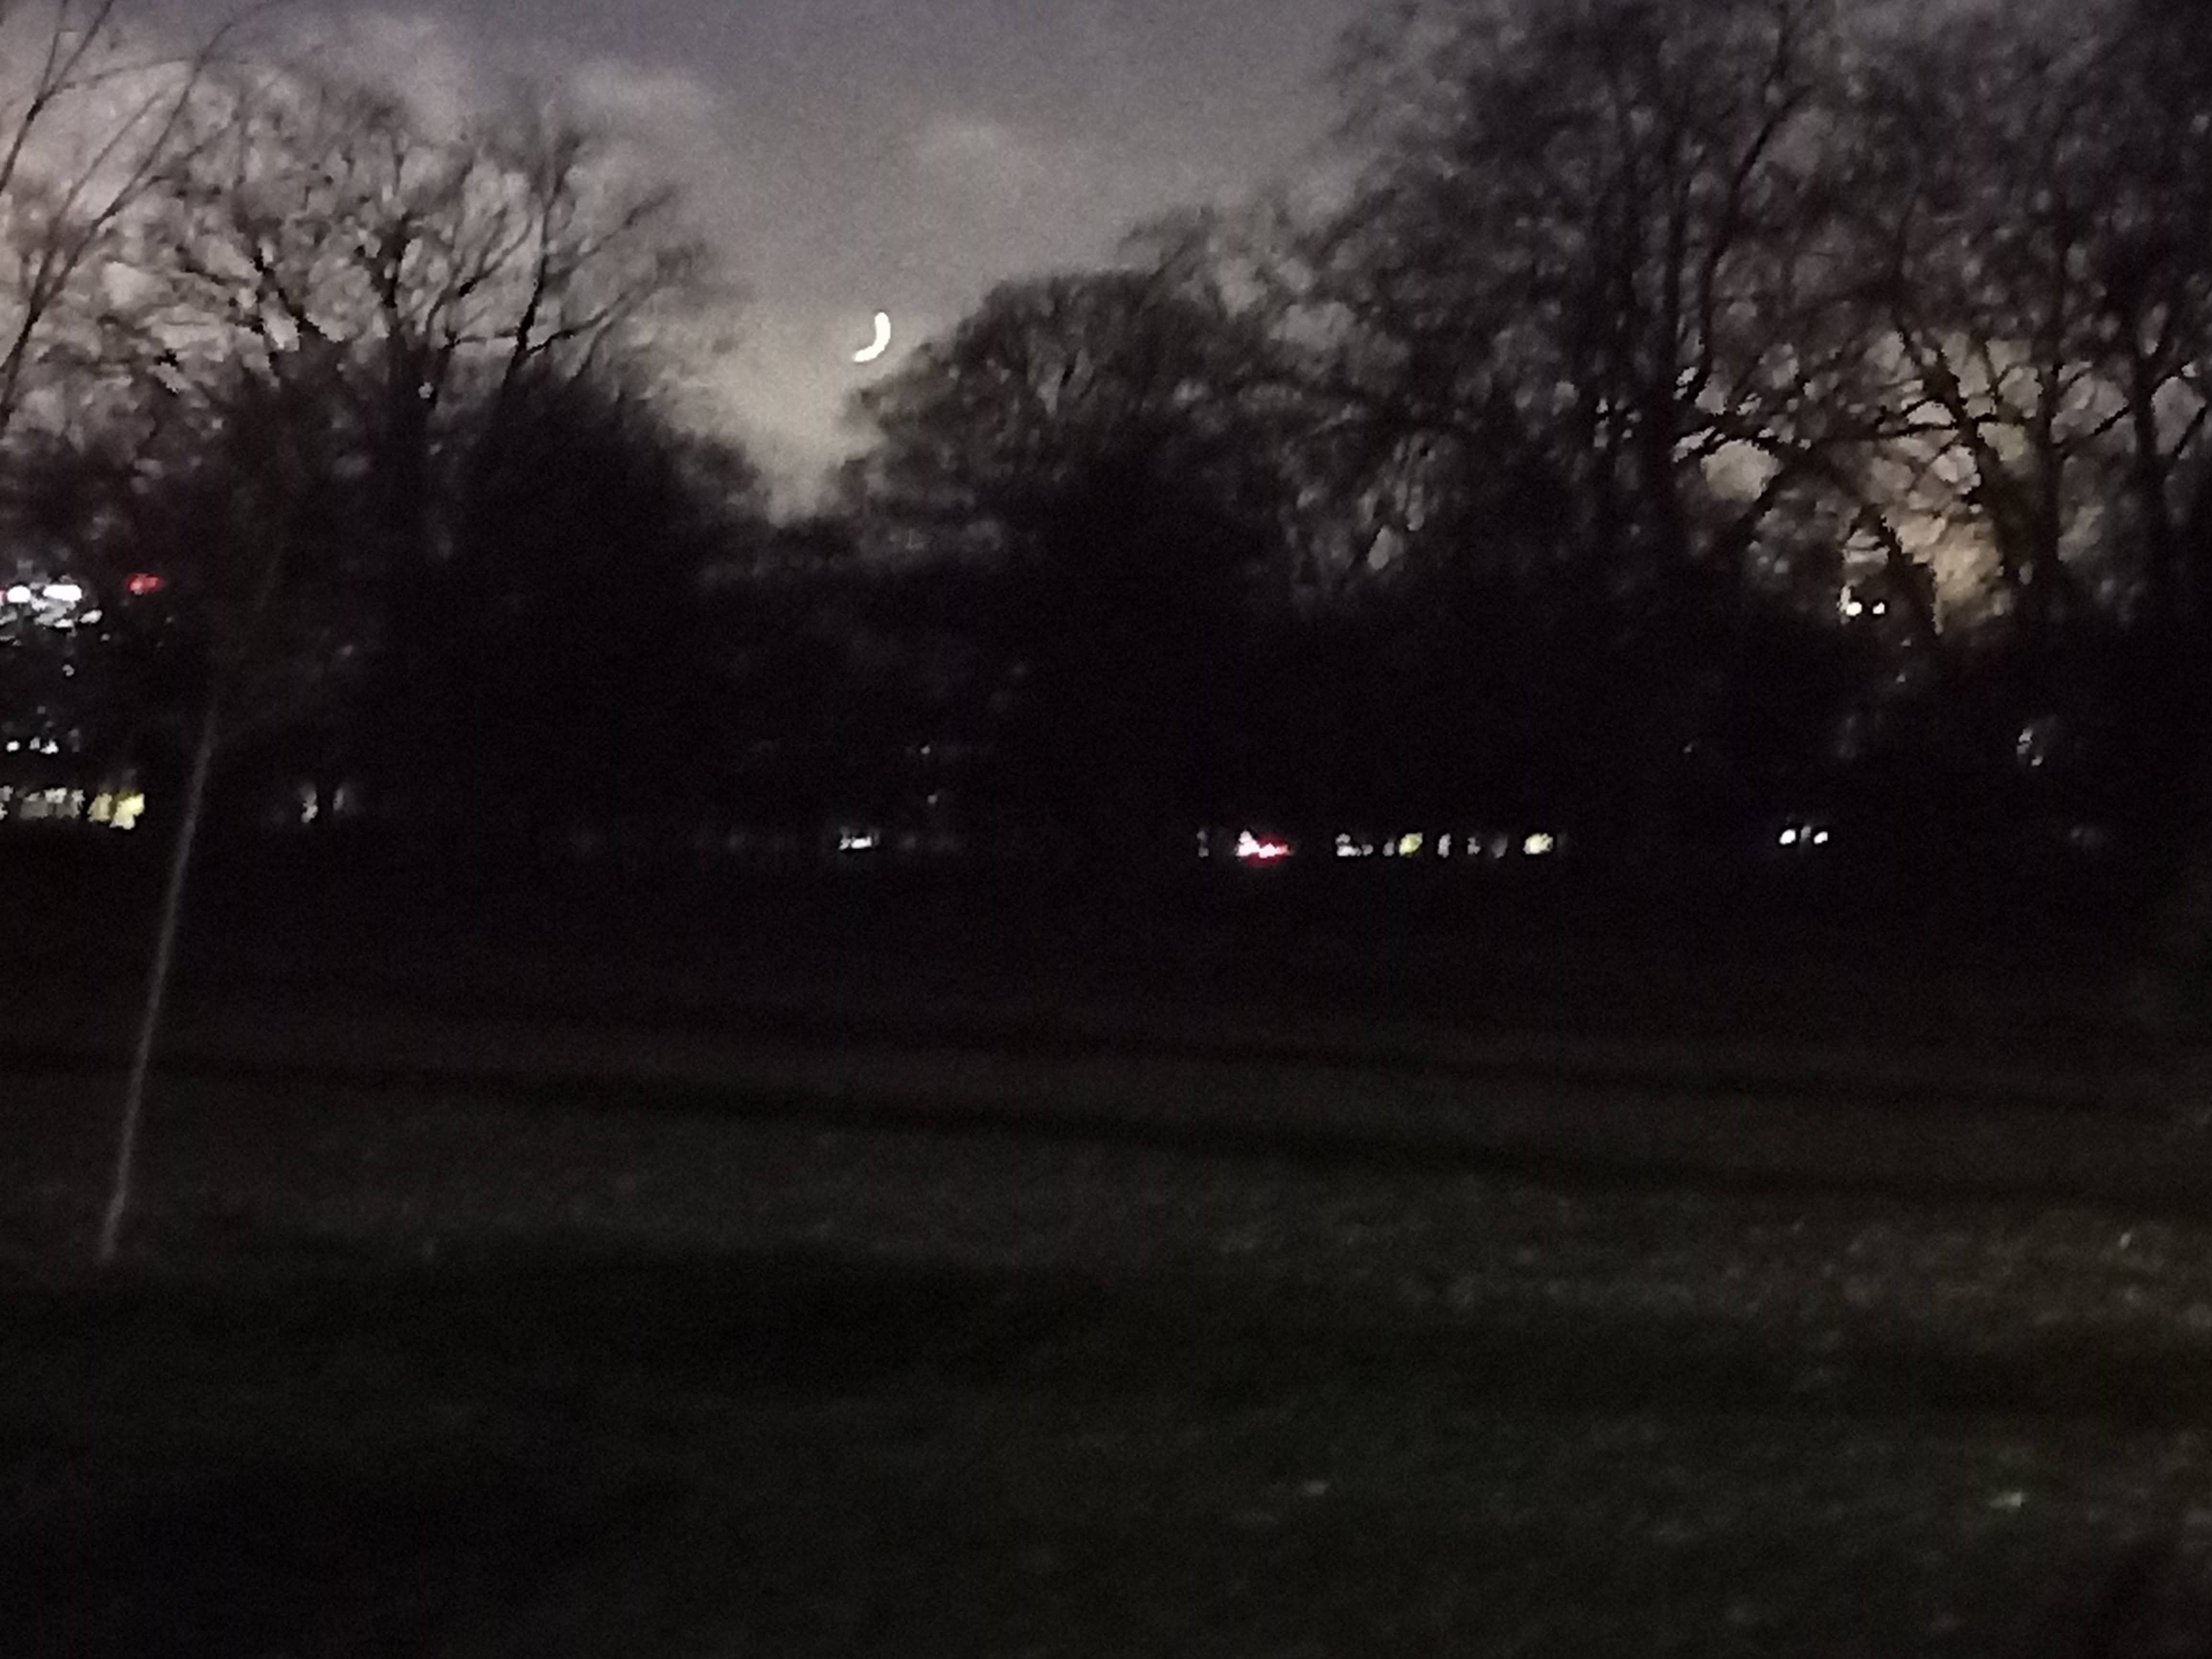
evening, nature, branch, atmosphere, tree, night, darkness, atmospheric phenomenon, astronomical object, woody plant, black, midnight, world, biome, space, monochrome, monochrome photography, Tints and shades, twig, moonlight, celestial event, black and white, moon, dusk, backlighting, stock photography